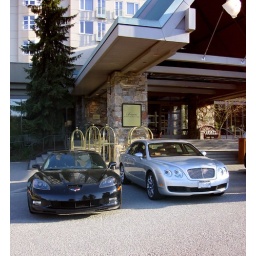
Wish these were my cars for the drive up - the road winds and snakes around the mountains beside the Pacific Ocean.